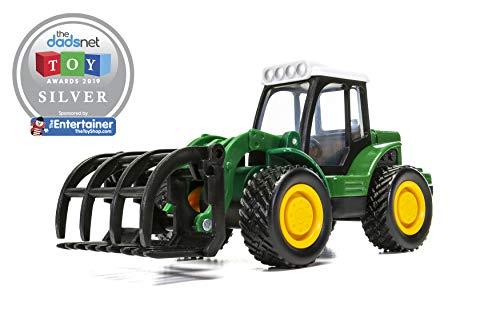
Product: Chunkies Die Cast Tractor with Claw Grapple for Farming or Road Contruction Green Toy Vehicle Ages 3 & Up CH041
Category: Toys & Games | Toy Figures & Playsets | Playsets & Vehicles | Vehicles
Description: Chunkies are die cast and plastic collectible toys These strong and indestructible vehicles come in police, fire, military, construction, farming, safari, and many more themes.
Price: $8.99
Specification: ProductDimensions:6x4x4inches|ItemWeight:5.9ounces|ShippingWeight:5.9ounces(Viewshippingratesandpolicies)|ASIN:B07P91MSMH|Itemmodelnumber:CH041|Manufacturerrecommendedage:3yearsandup